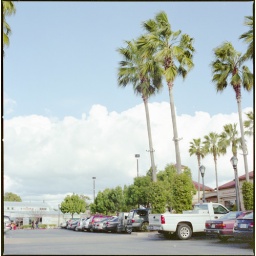
I used to live around this place until 2007. The beautiful sky, clouds and palm trees are still there!